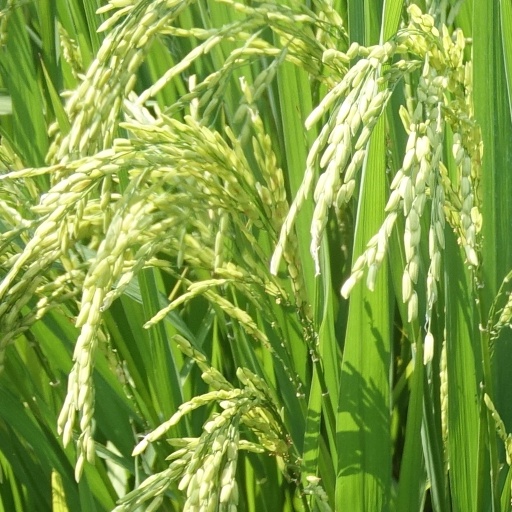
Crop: rice